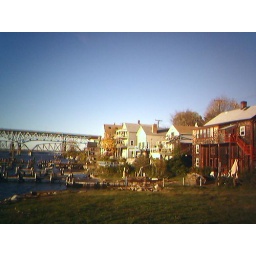
This is the Groton side of the Thames river just below the bridge for Interstate 95